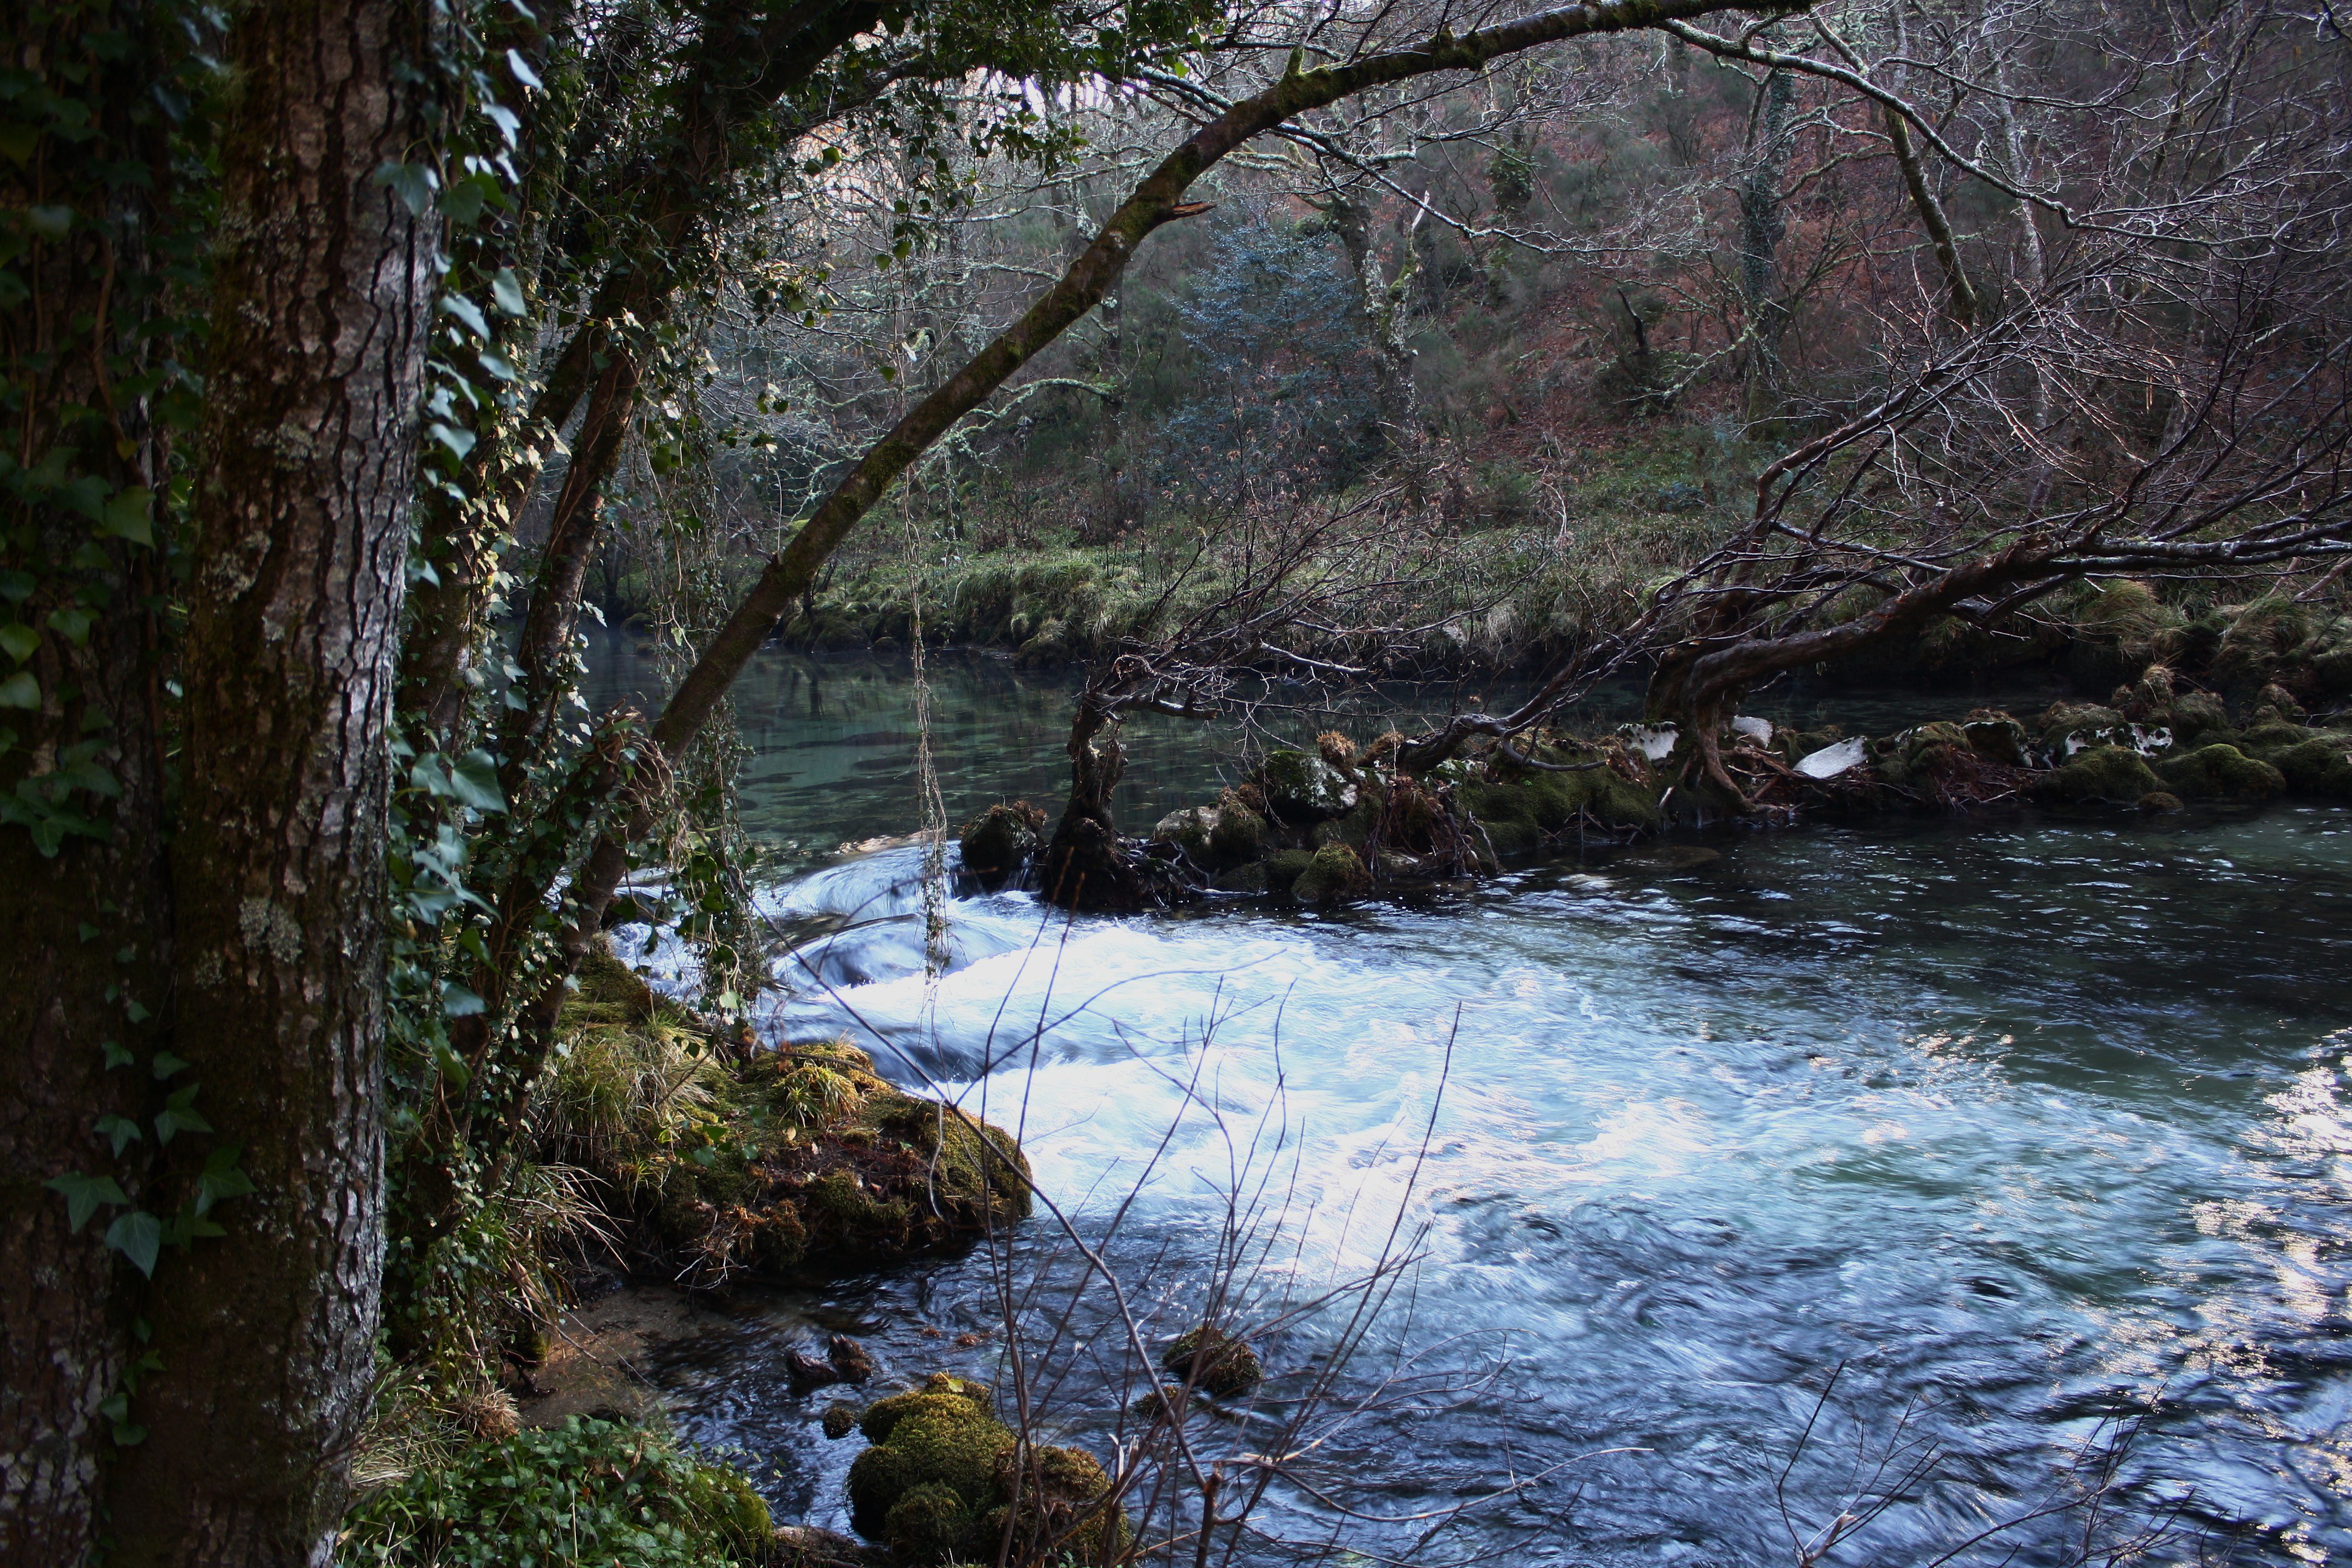
landscape, tree, water, nature, forest, creek, wilderness, river, stream, autumn, rapid, body of water, galicia, pontevedra, woodland, watercourse, espana, alama, canoneos1000d, rioverdugo, landform, geographical feature